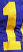
Number: 1